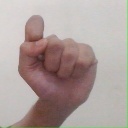
अक्षर: घ